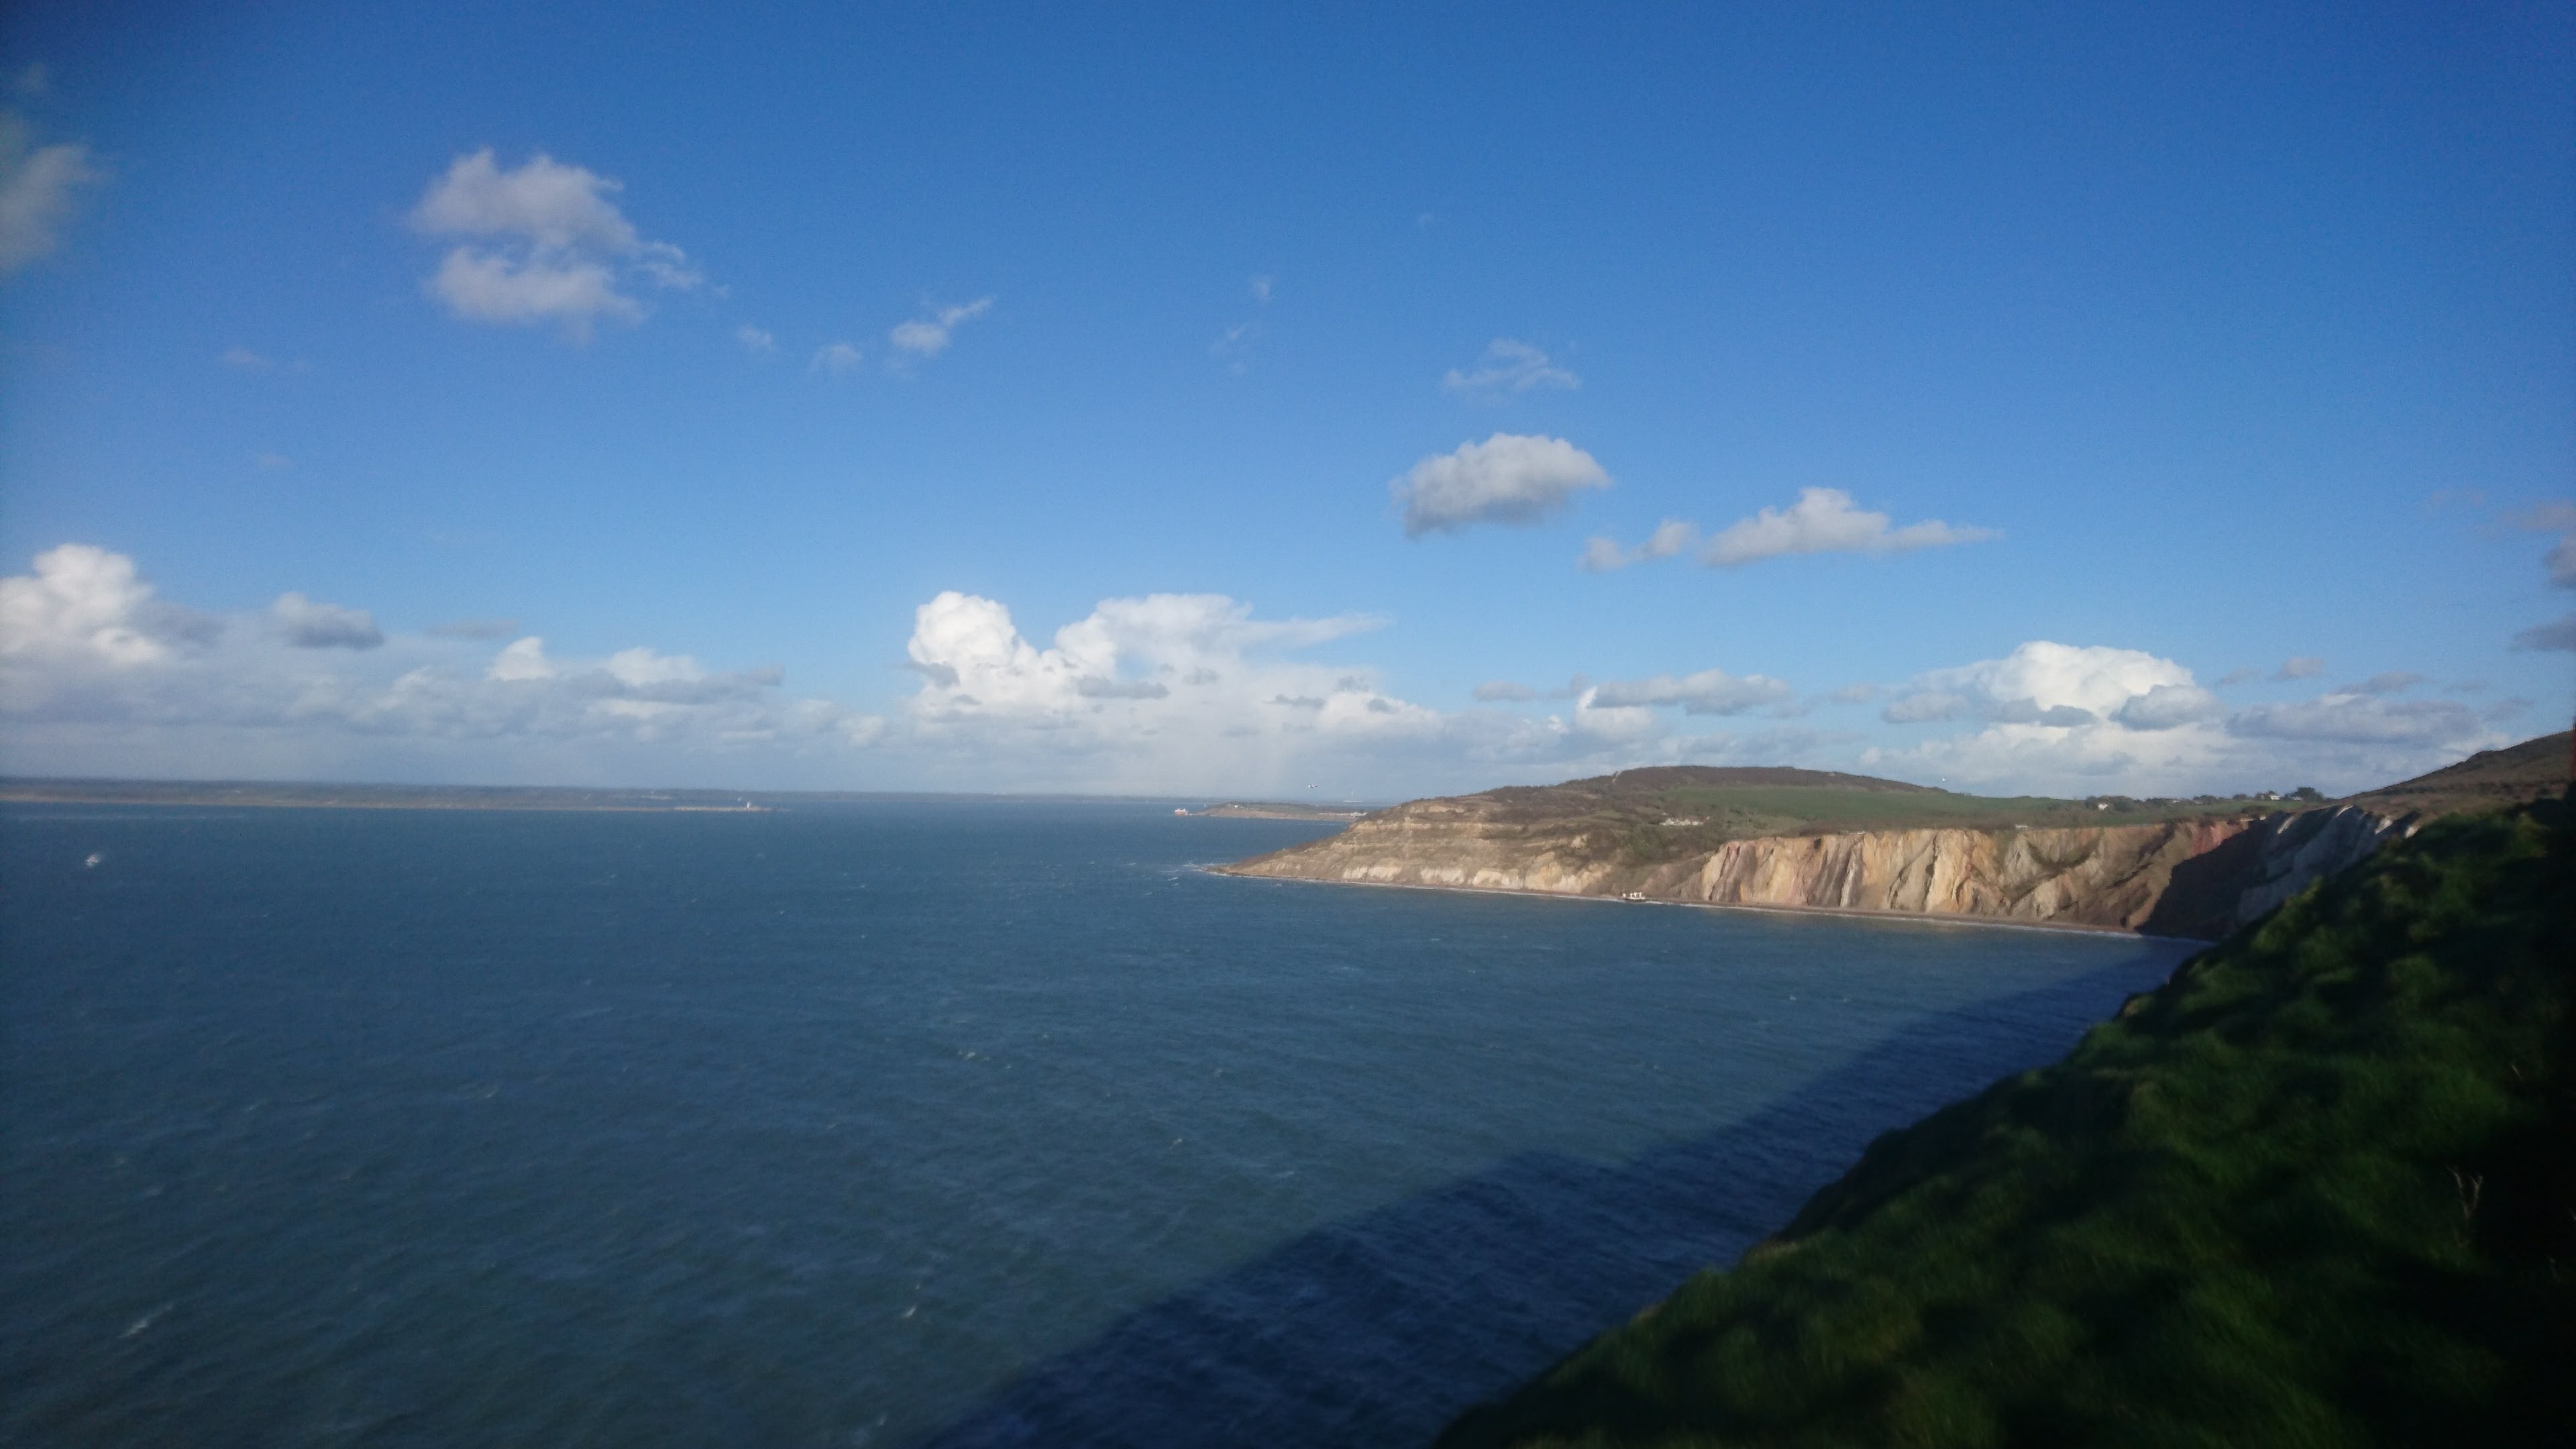
isle of wight, sky, sea, coast, horizon, coastal and oceanic landforms, headland, cliff, daytime, promontory, cloud, ocean, cape, terrain, phenomenon, bay, highland, cumulus, water resources, peninsula, reservoir, aerial photography, calm, inlet, fixed link, mount scenery, fjord, islet